History of Austin, Texas

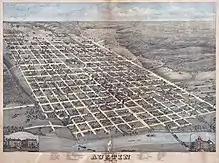
An 1873 illustration of Austin

Another statewide election in 1881 set the stage for Austin to become an educational and cultural hub as well, when it was chosen as the site for a new state university in a hotly contested election. A state constitution adopted in 1876 mandated that Texas establish a "university of the first class" to be located by vote of the people and styled the University of Texas. On September 6, 1881, Austin was chosen for the site of the main university and Galveston for the location of the medical department. In 1882 construction began on the Austin campus with the placement of the cornerstone of the Main Building. The university held classes for the first time in 1883. Tillotson Collegiate and Normal Institute, the forerunner of Huston–Tillotson University, founded by the American Missionary Association to provide educational opportunities for African-Americans, opened its doors in East Austin by 1881. The Austin Independent School District was established the same year.